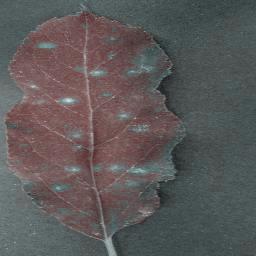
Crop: apple
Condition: cedar_rust